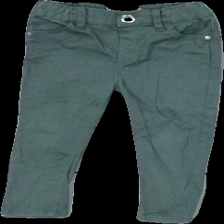
View: front
Type: Trousers
Category: Children
Brand: Skill
Colors: Green
Material: 100% cotton
Cut: Regular
Size: 86
Season: All
Damage location: top center
Damage 2 location: middle center
Damage 3 location: middle right
Price range: 50-100
Recommended usage: Reuse
Description: gröna byxor